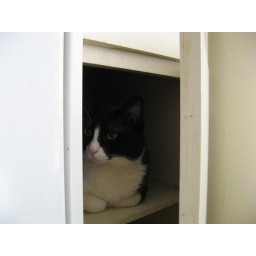
Roland hanging out in the kitchen cabinet